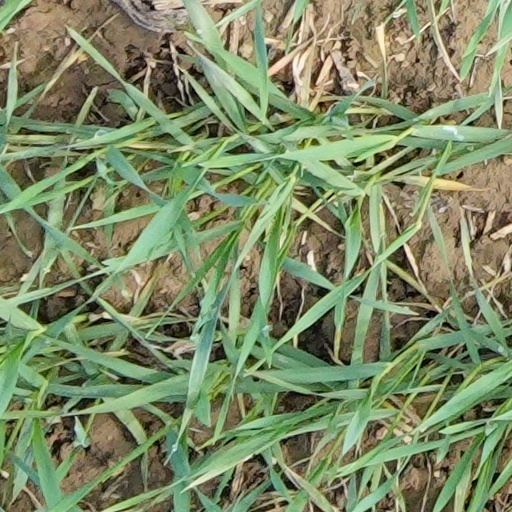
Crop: wheat